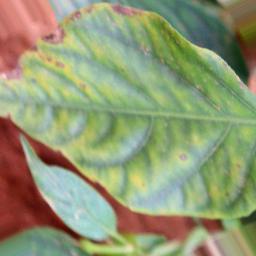
Label: nutritional